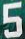
Number: 5